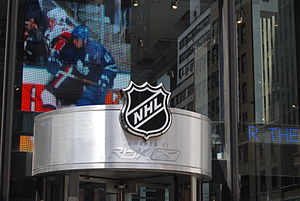
National Hockey League
NHLs logo.
National Hockey League er en non-profit-forening, som driver en professionel ishockeyliga med 31 hold fordelt på 7 hold i Canada og 24 hold i USA. Organisationen har hovedkvarter i New York City og anses af mange for verdens stærkeste ishockeyliga og en af de store professionelle sportsligaer i USA og Canada. Hver sæson spiller holdene i ligaen om Stanley Cup, det ældste trofæ i professionel nordamerikansk sport, som bliver tildelt det hold, der vinder det sæsonafsluttende slutspil.